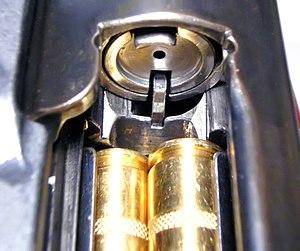
Mousqueton 31 Détail de l'éjecteur mobile
Le mousqueton suisse 1931 est une arme militaire à répétition qui fonctionne selon le principe de fonctionnement de la culasse à mouvement rectiligne du Fusil Schmidt-Rubin Modèle 1889, mais repensé par Adolf Furrer sous la dénomination: système W+F, culasse Furrer.